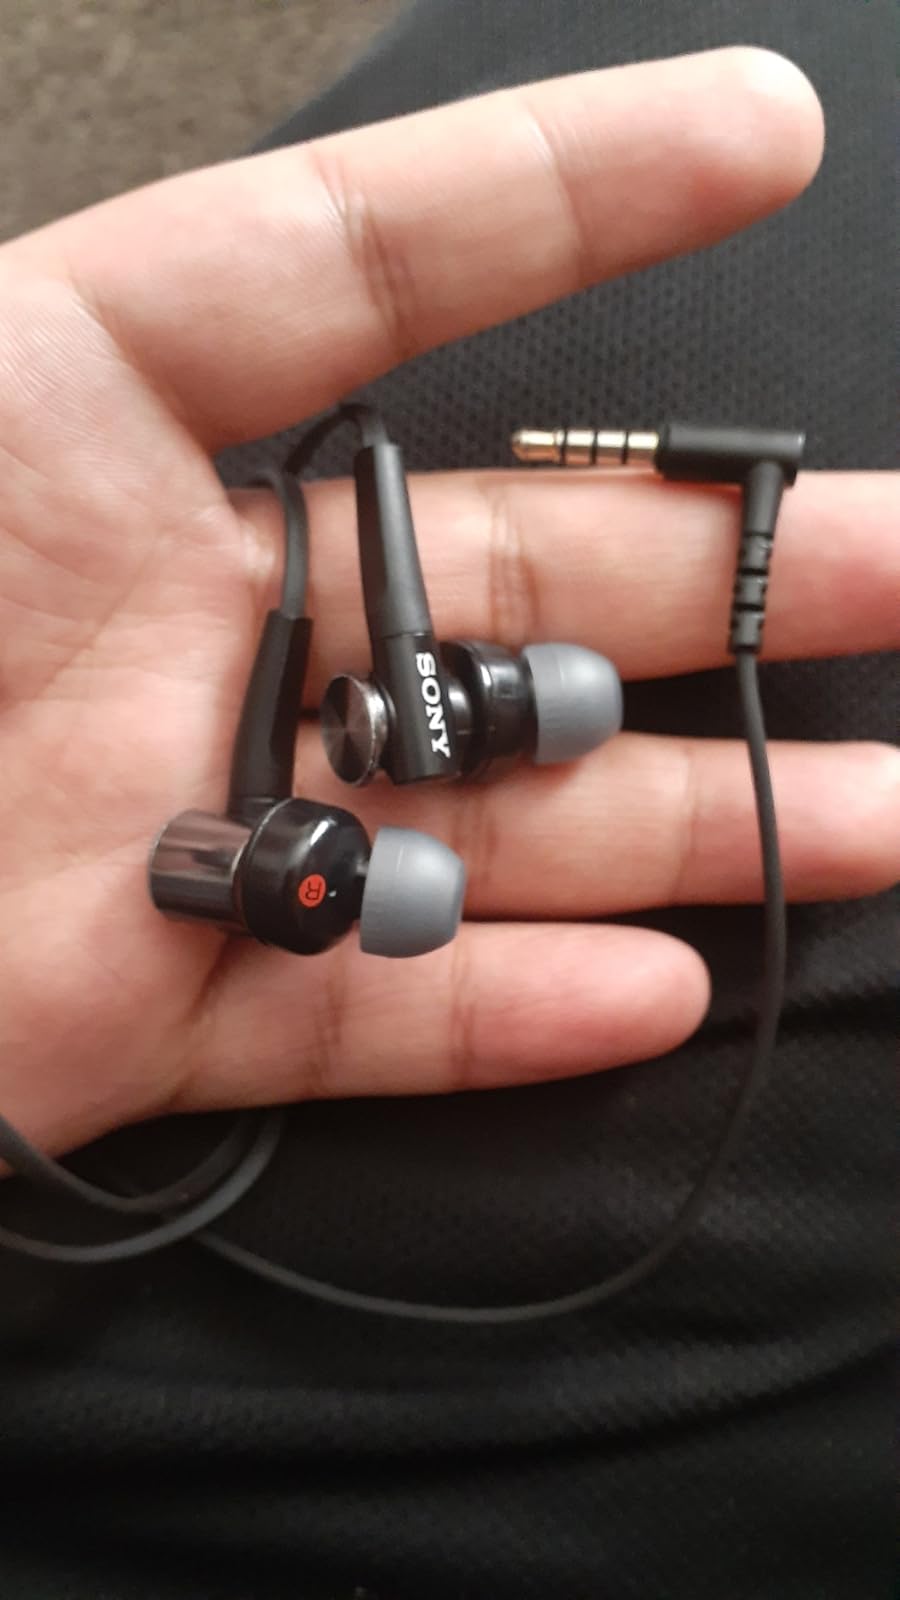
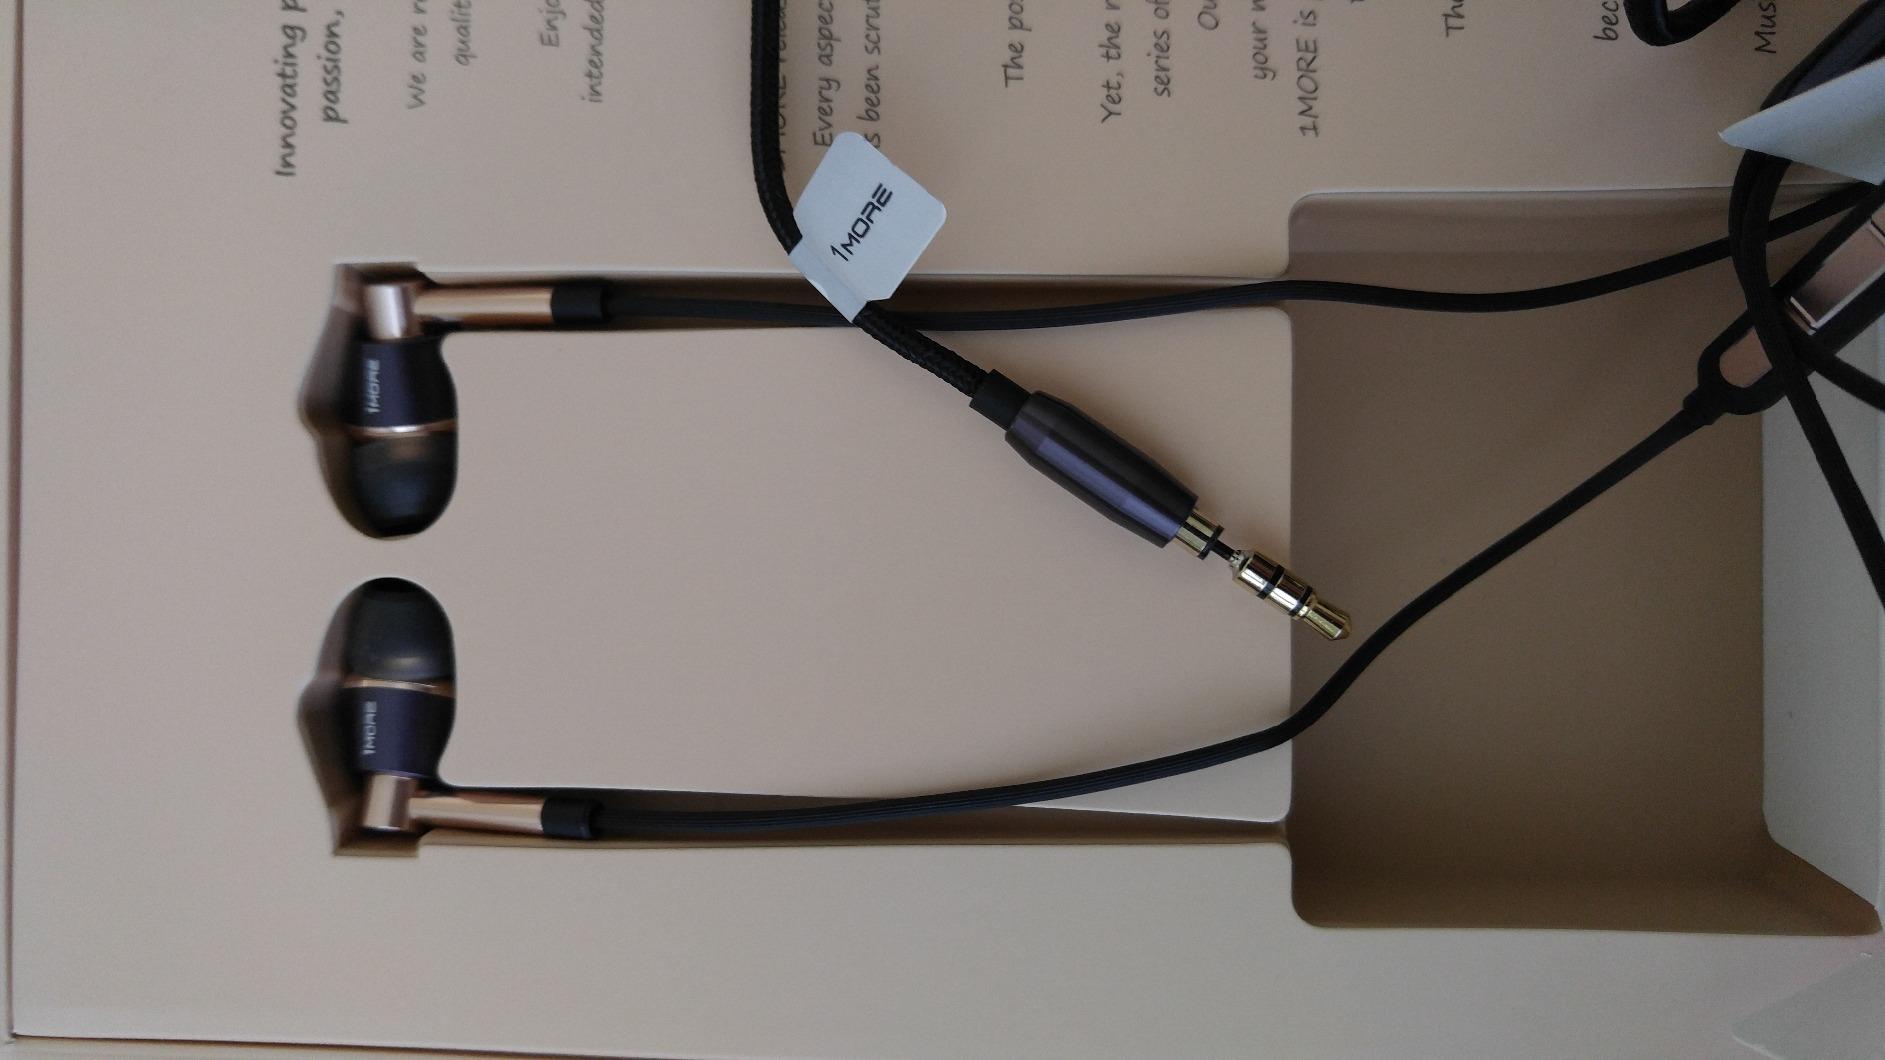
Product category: headphones
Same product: no